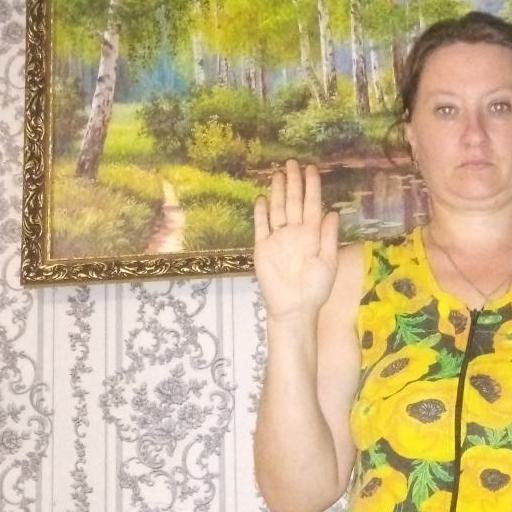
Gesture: stop